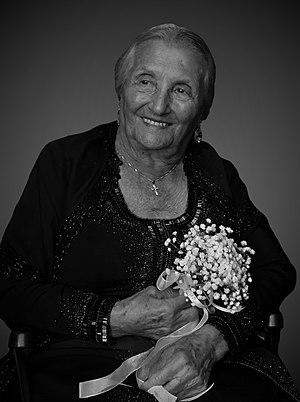
Photographie de madame Rosa Bouglione Veuve de Joseph Bouglione Cirque d'Hiver de Paris
Rosa Bouglione, née Rosalie Van Been le 21 décembre 1910 à Ixelles en Belgique et morte le 26 août 2018 à Paris, est une artiste de cirque française.
Cette liste présente les personnalités toujours en vie dans l'ordre décroissant de leur âge.